House at 6 Adams Street

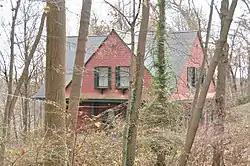

The House at 6 Adams Street in Wakefield, Massachusetts is one of the best examples of Shingle style architecture in the town. It was designed by Boston architect Robert Pote Wait and built in 1885–86 to be his own home. It was listed on the National Register of Historic Places in 1989.